Hockey stick

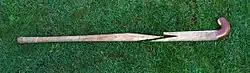
A broken wooden hockey stick without casing

The 'short' is mainly used by players wishing control over the ball, and increase their manoeuvrability. This specific head is most associated with the mid-field position.